George J. Eade

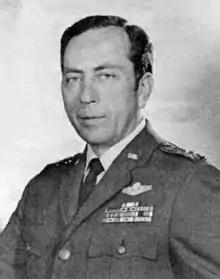
General George J. Eade

After he returned to the United States in November 1958, he served as deputy commander for operations and then commander of the 4238th Strategic Wing (redesignated 2d Bombardment Wing) at Barksdale Air Force Base, Louisiana. From June 1961 to July 1963, he commanded the 7th Bombardment Wing at Carswell Air Force Base, Texas.